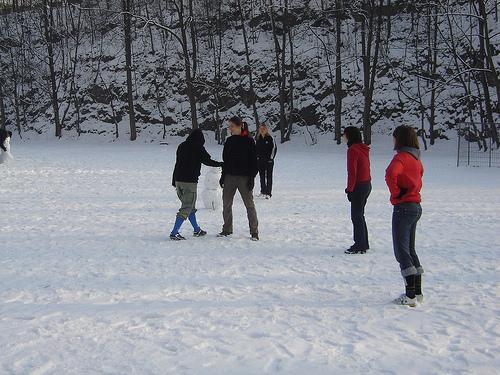
Weather: snow or frosty